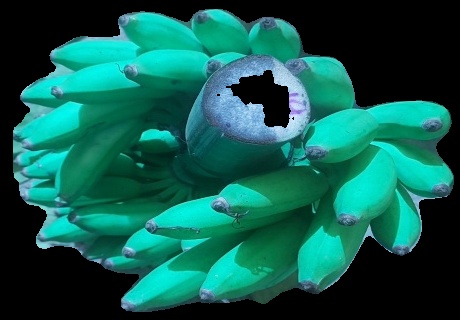
Variety: elakki-bale
Grade: grade1